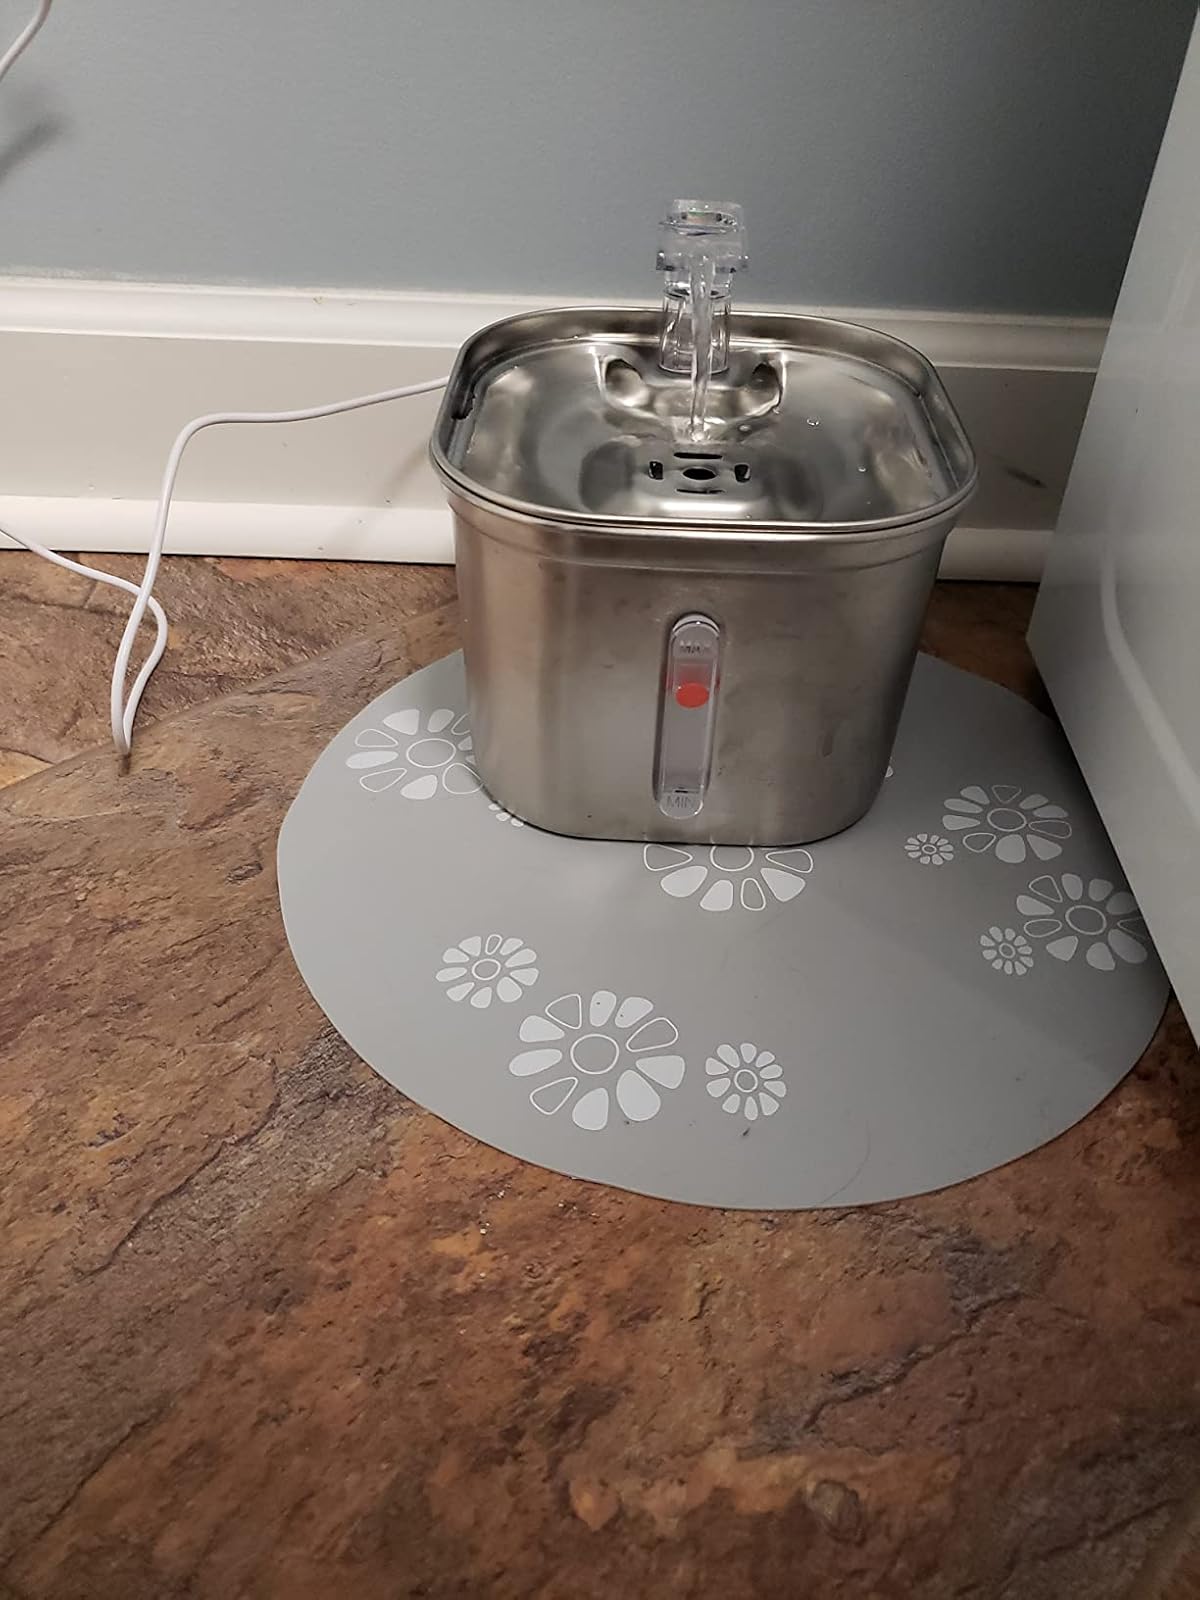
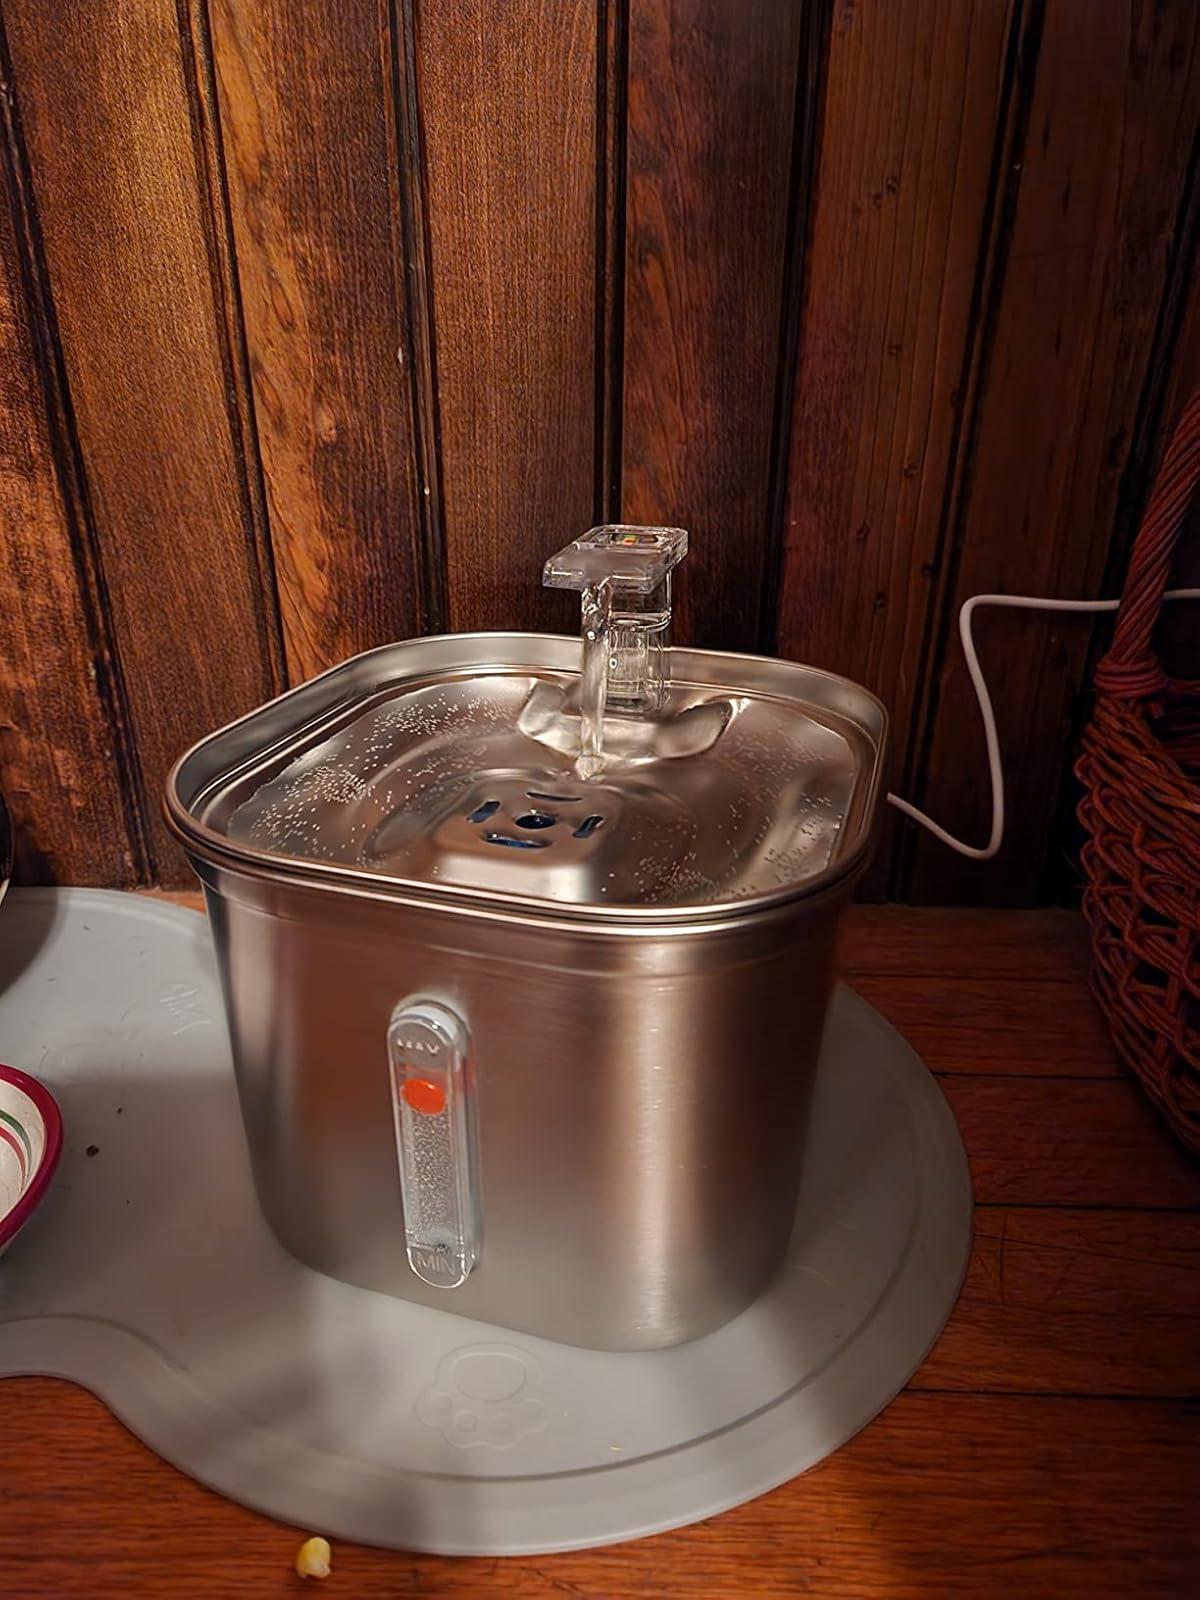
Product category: items_bowl
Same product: yes